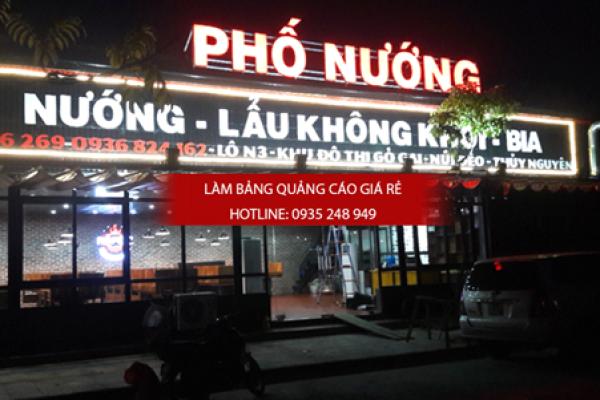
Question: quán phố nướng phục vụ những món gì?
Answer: nướng, lẩu và bia